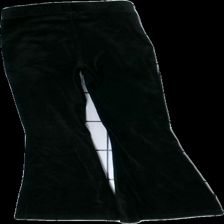
View: back
Type: Trousers
Category: Children
Brand: Lindex
Colors: Black
Material: 100% polyester
Cut: Regular
Size: 128
Season: All
Price range: 50-100
Recommended usage: Reuse